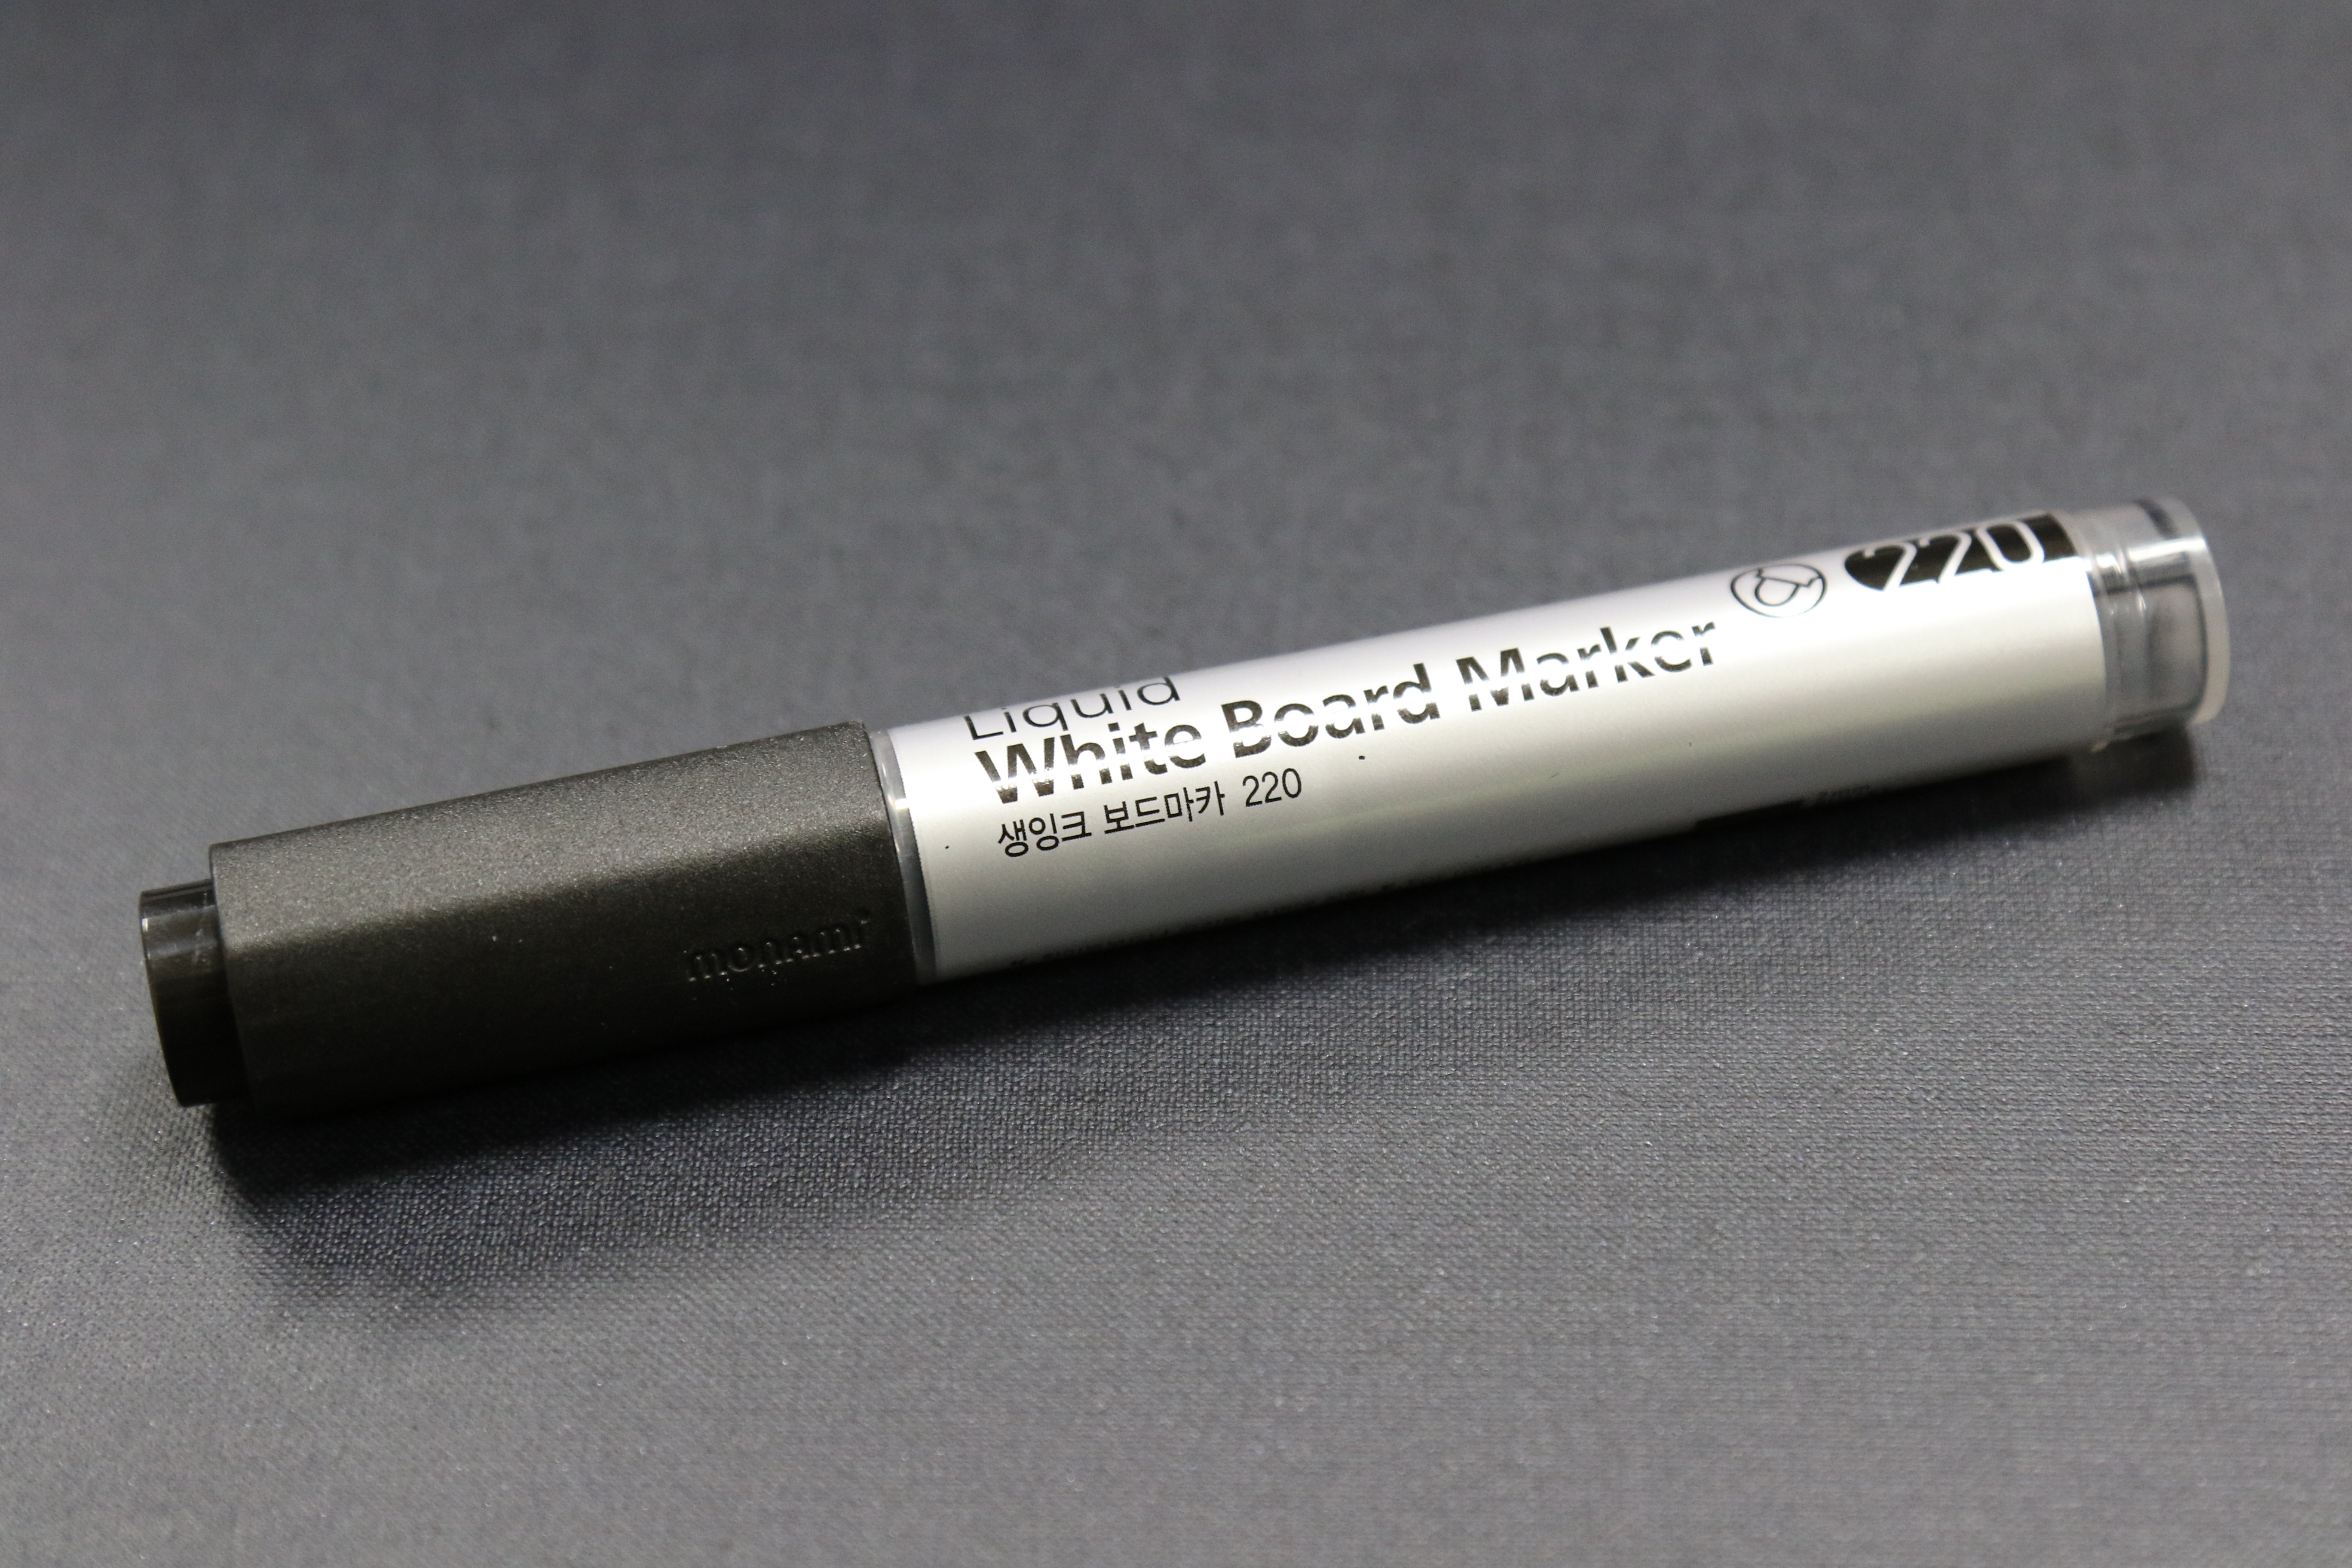
pen, blackboard, lip, education, ink, eye, organ, cosmetics, handwriting tools, in the classroom, the phrase, board maca, board markers, writing instrument